Stereoscopy

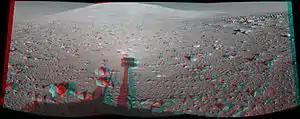
This image, captured on 8 June 2004, is an example of a composite anaglyph image generated from the stereo Pancam on "Spirit", one of the Mars Exploration Rovers. It can be viewed stereoscopically with proper red/cyan filter glasses. A single 2D version is also available. "Courtesy NASA/JPL-Caltech."

Autostereoscopic display technologies use optical components in the display, rather than worn by the user, to enable each eye to see a different image. Because headgear is not required, it is also called "glasses-free 3D". The optics split the images directionally into the viewer's eyes, so the display viewing geometry requires limited head positions that will achieve the stereoscopic effect. Automultiscopic displays provide multiple views of the same scene, rather than just two. Each view is visible from a different range of positions in front of the display. This allows the viewer to move left-right in front of the display and see the correct view from any position. The technology includes two broad classes of displays: those that use head-tracking to ensure that each of the viewer's two eyes sees a different image on the screen, and those that display multiple views so that the display does not need to know where the viewers' eyes are directed. Examples of autostereoscopic displays technology include lenticular lens, parallax barrier, volumetric display, holography and light field displays.